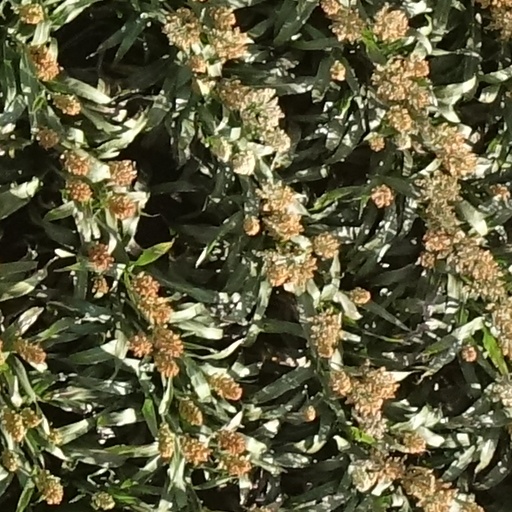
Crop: sorghum